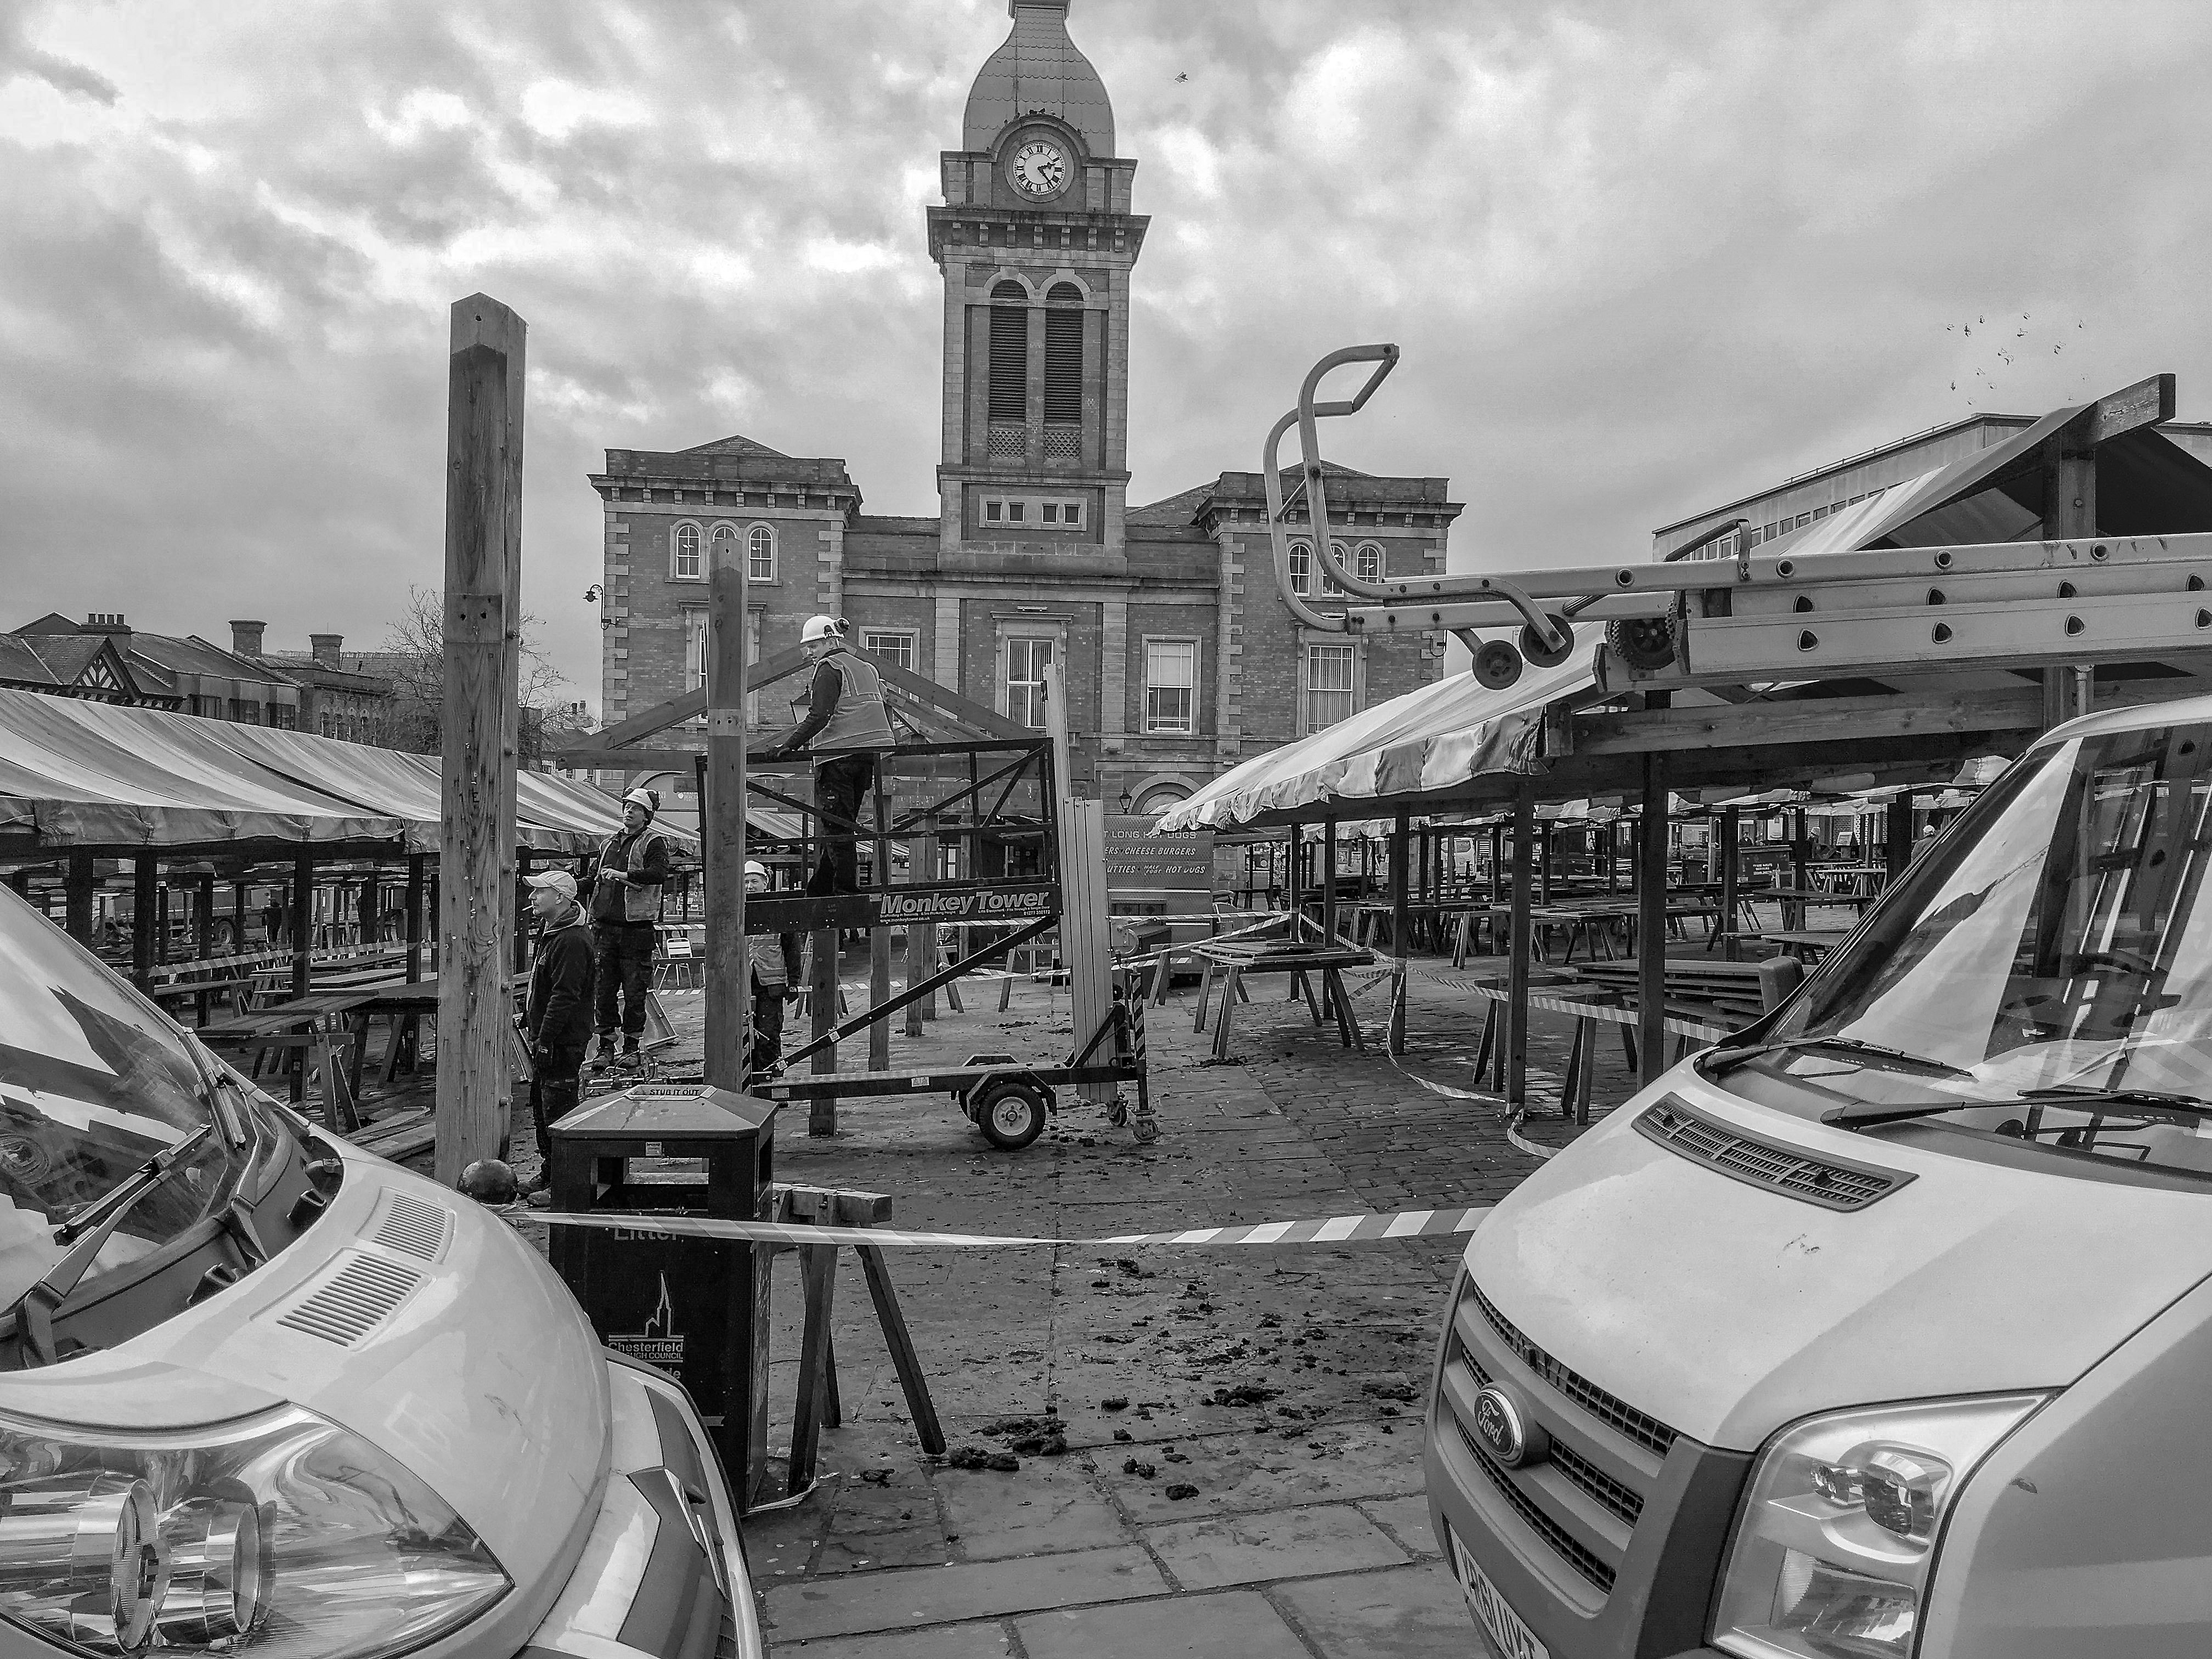
chesterfield, derbyshire, uk, vehicle, car, transport, mode of transport, photography, city, black and white, city car, building, subcompact car, monochrome, street, traffic, style, commercial vehicle